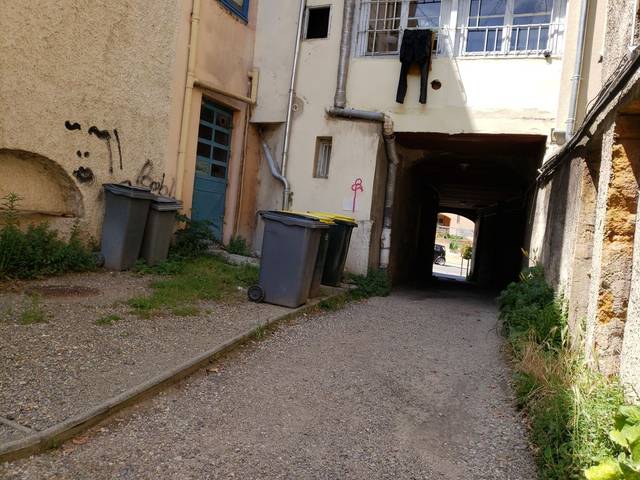
Region: France
Coordinates: 45.756, 4.82